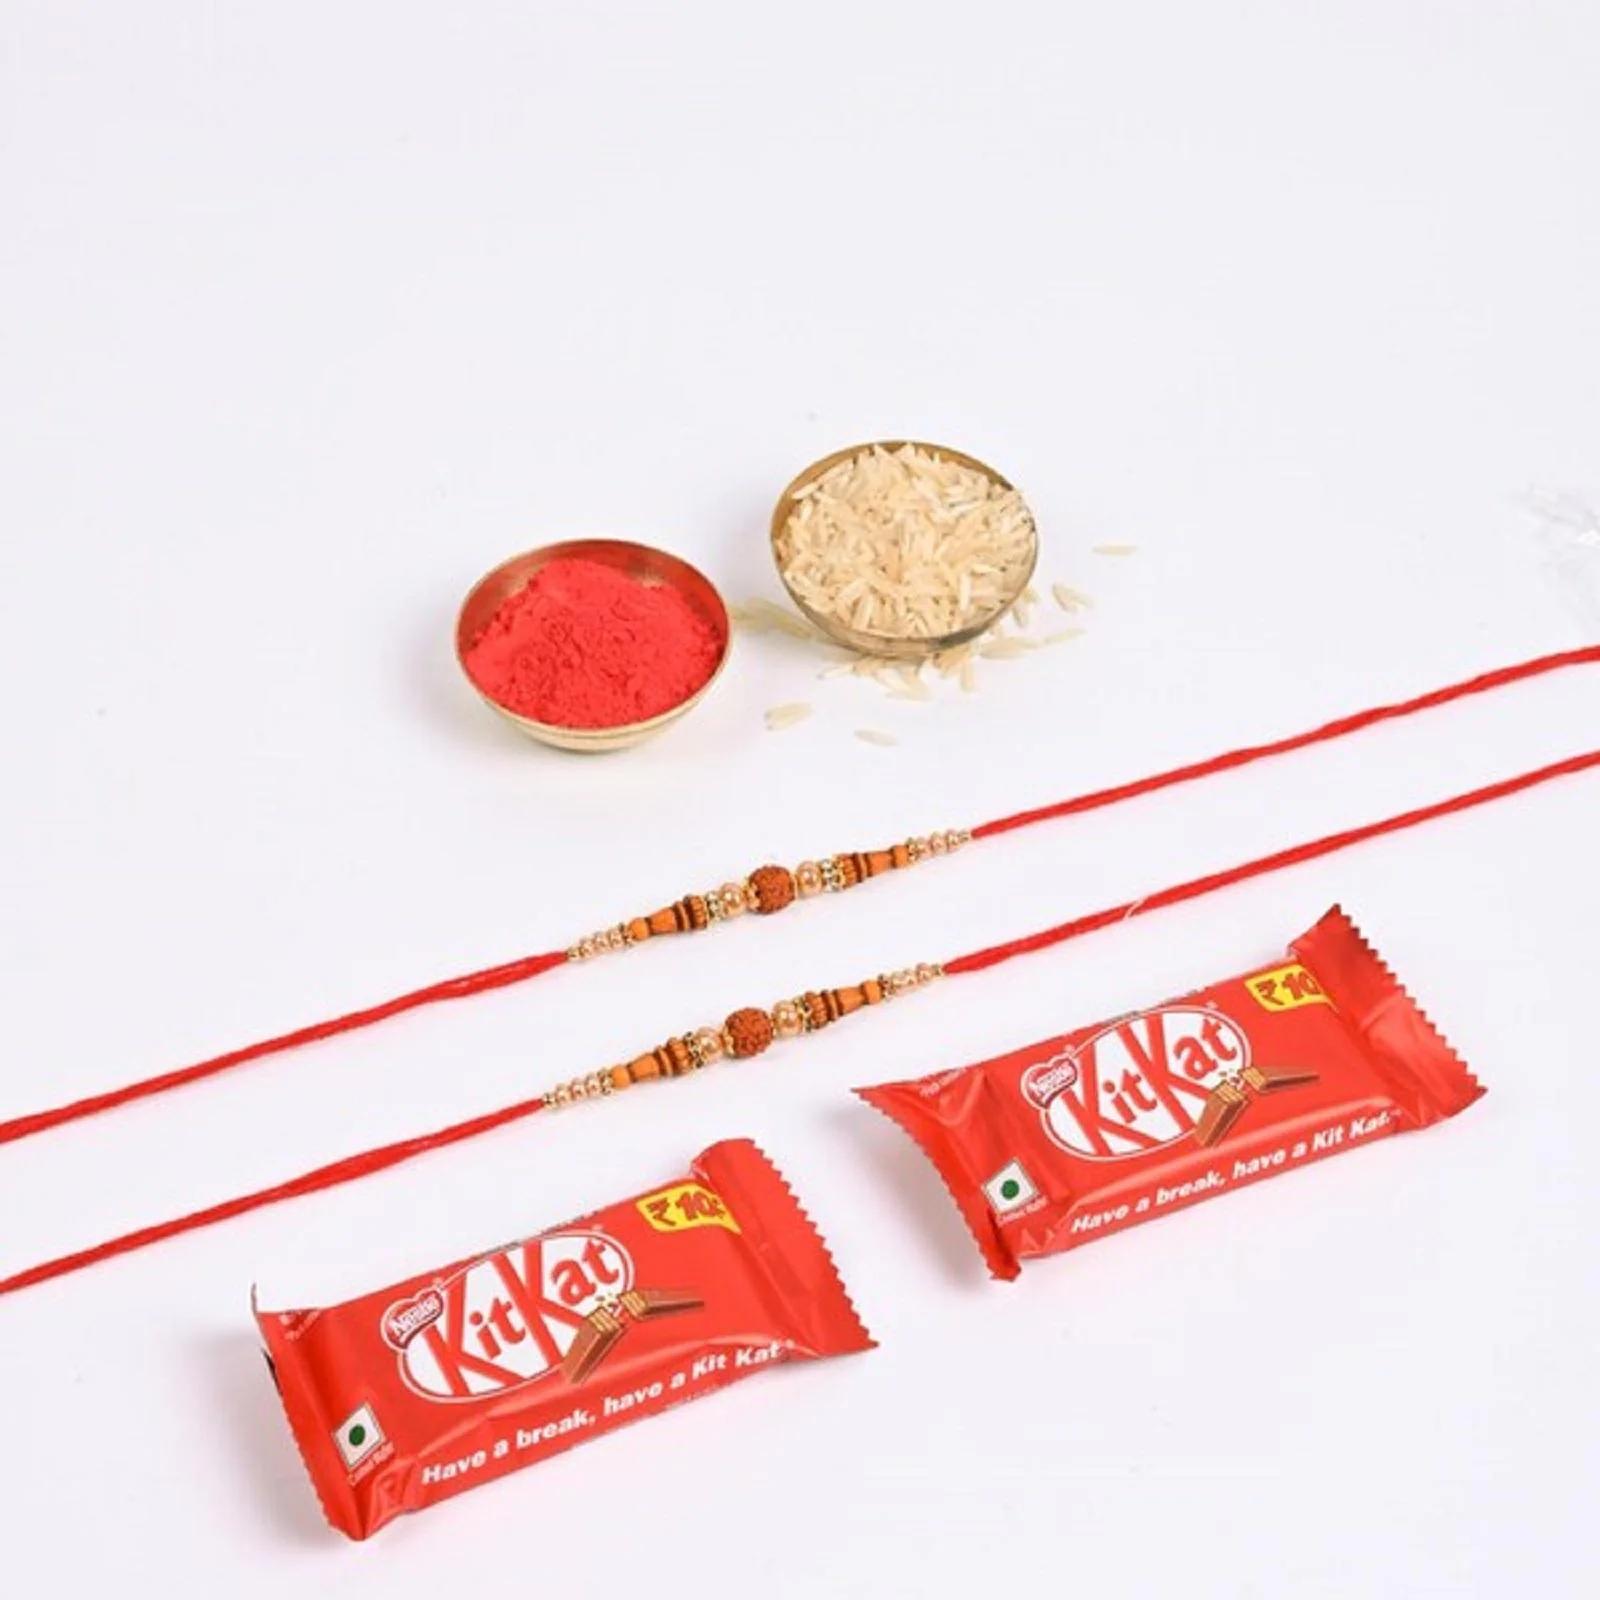
Designer Pearl Rakhi with two KitKat Chocolate Pack Of 2
Type: Rakhis
Brand: FNPCRAFT
Price: Rs. 300
Designer Pearl Rakhi with two KitKat Chocolate Pack Of 2